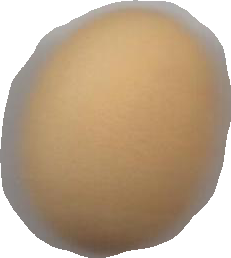
Variety: Grobogan